Surveyor of the Fabric of St Paul's Cathedral

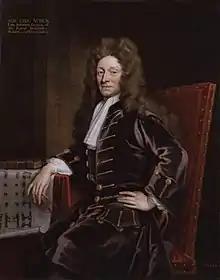
Sir Christopher Wren, first Surveyor of the Fabric of St Paul's Cathedral. 1711 portrait by Godfrey Kneller.

The post of Surveyor of the Fabric of St Paul's Cathedral was established in 1675. The role is an architectural one, with the current holder being responsible for the upkeep and maintenance of the cathedral and its buildings. In the past, the role has involved overseeing new construction work as well as restoration and architectural conservation. The post has been held by the following people: